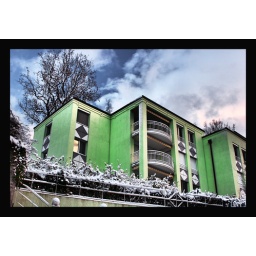
Lime green apartment building with fresh snow and blue sky in Luzern Switzerland